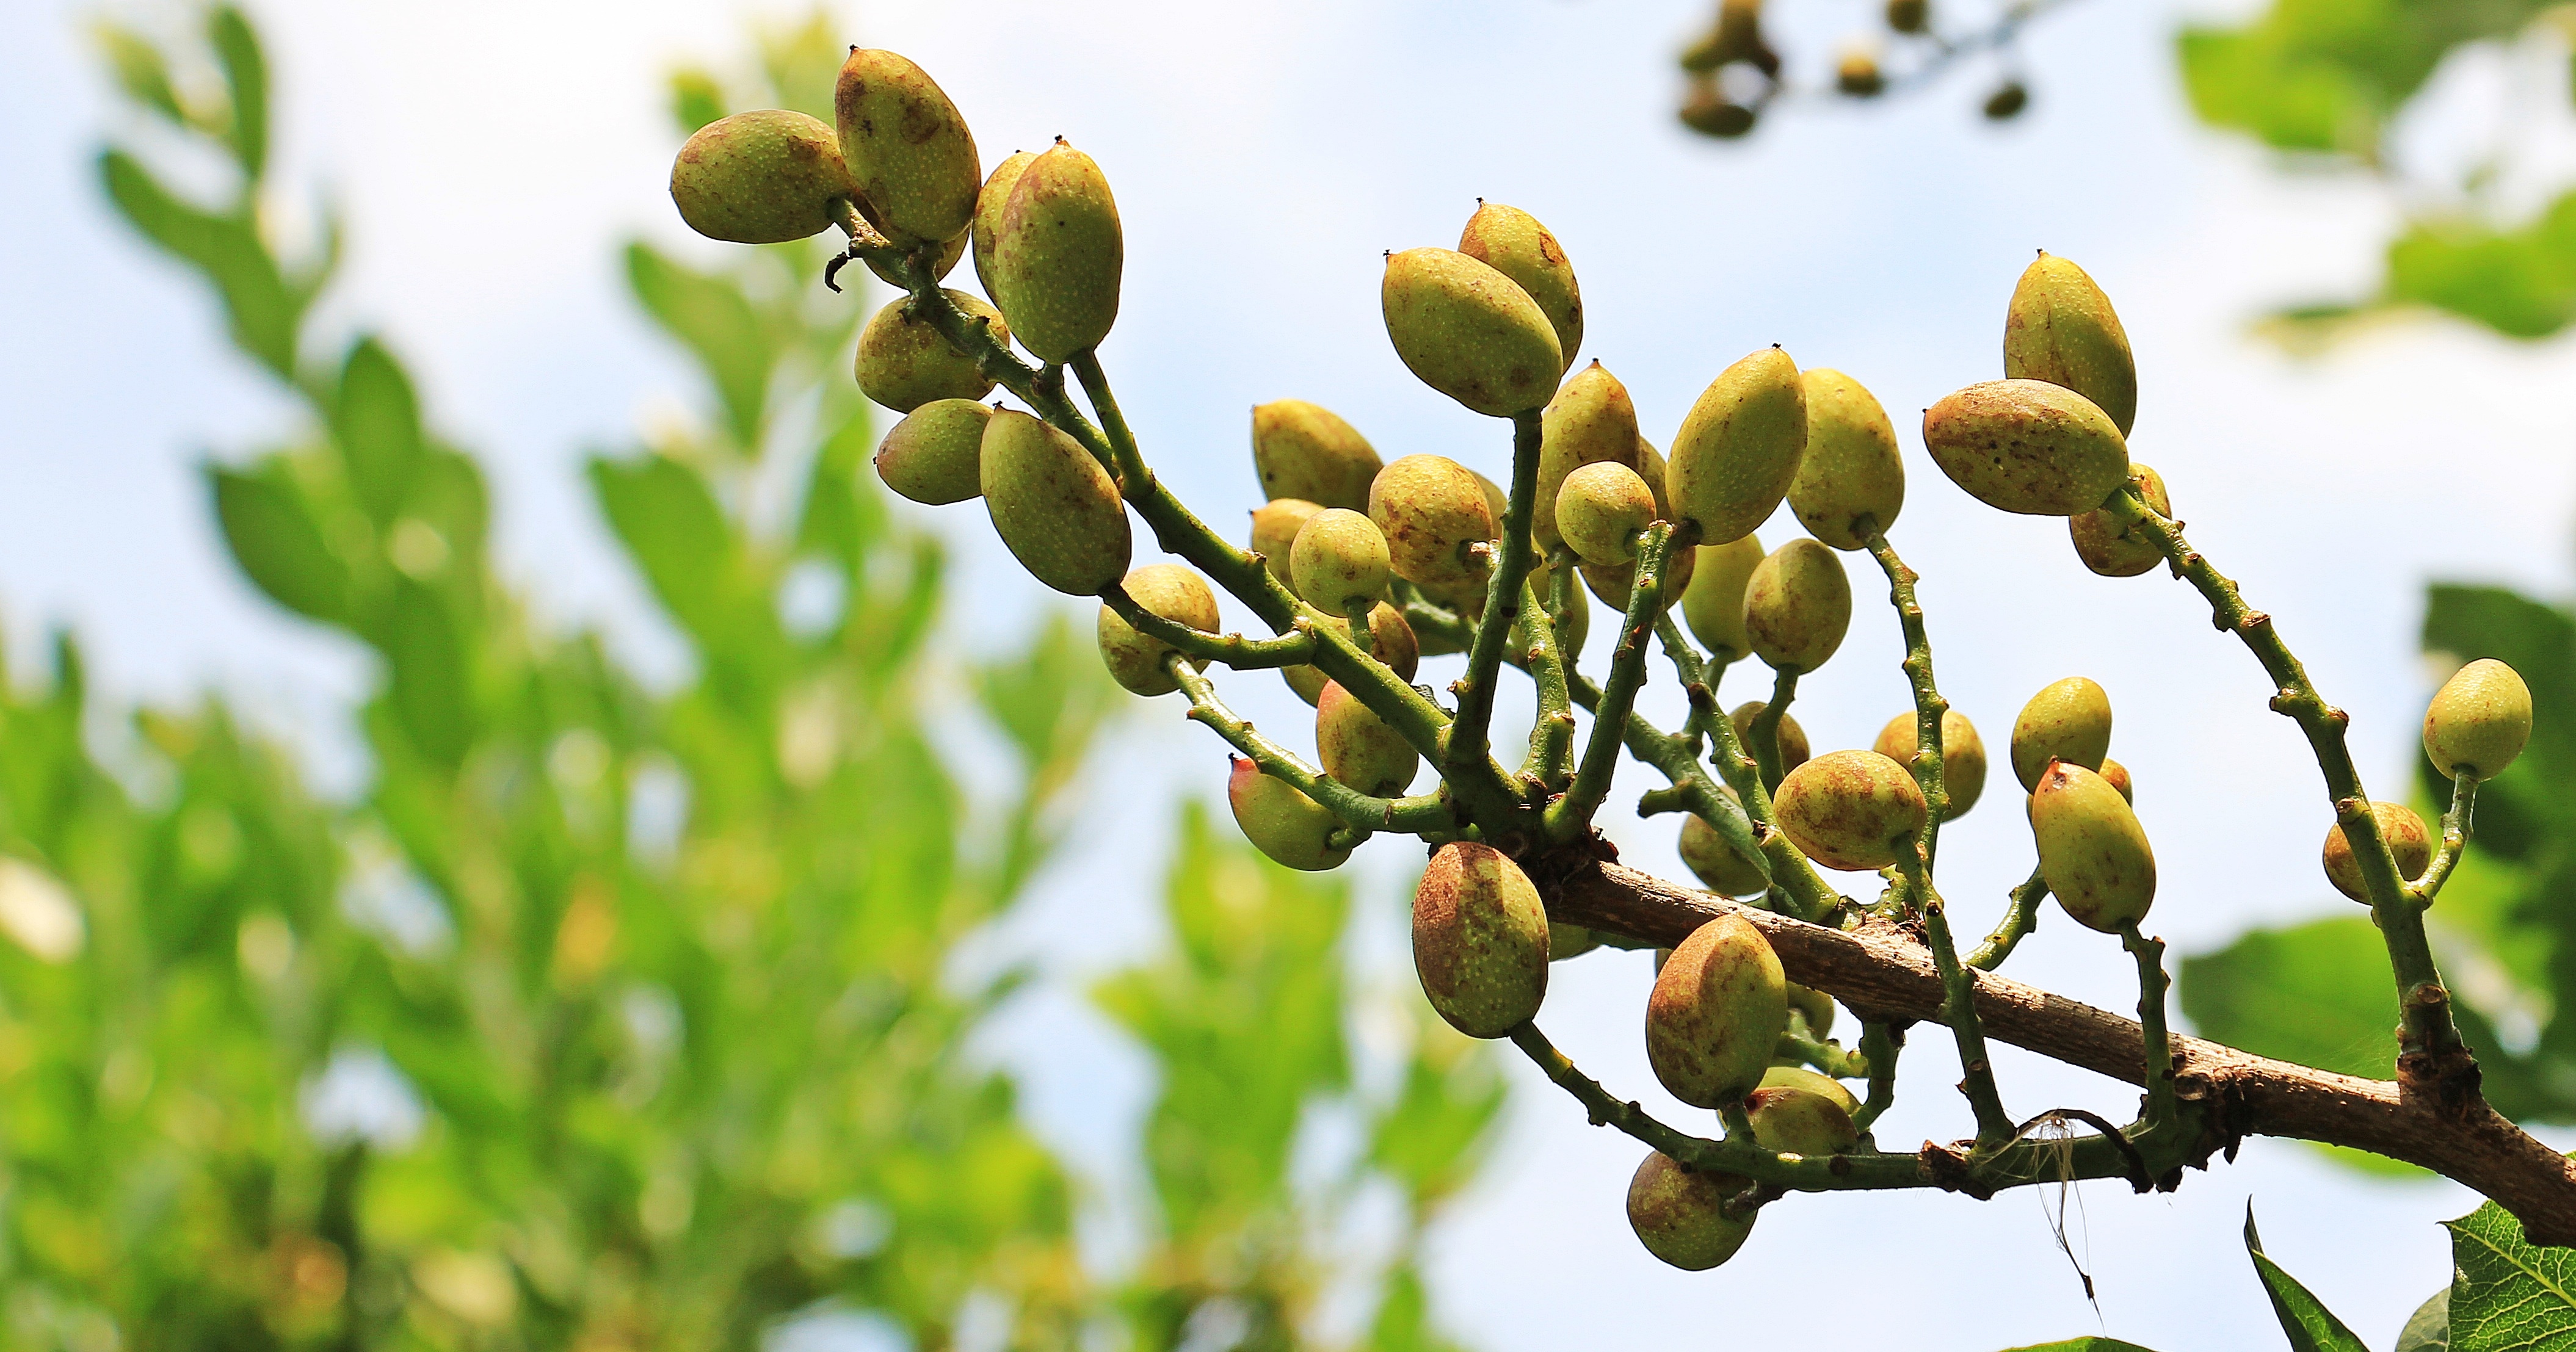
tree, nature, branch, blossom, plant, sky, fruit, leaf, flower, food, green, produce, crop, consumption, evergreen, botany, nut, flora, shell, wildflower, shrub, bud, pistachios, macro photography, cure, flowering plant, drupe, pistachio tree, sumagew chs, eat food, woody plant, land plant